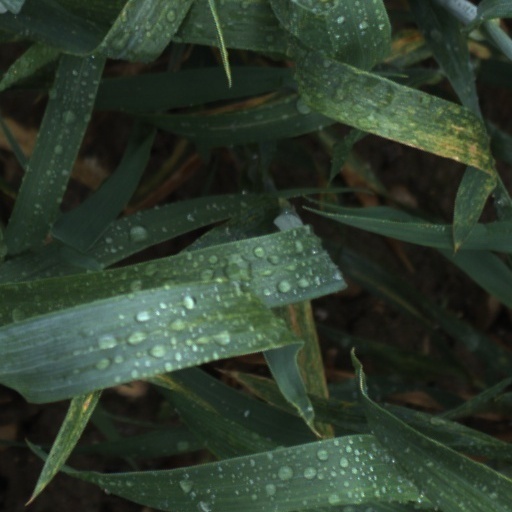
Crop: wheat